Babar Mahal

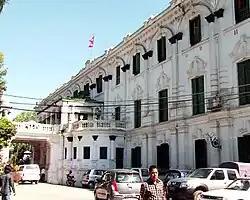

Babar Mahal, Baber Mahal is a Rana palace in Kathmandu, the capital of Nepal.